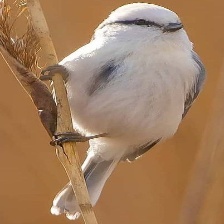
Species: AZURE TIT
Scientific name: CYANISTES CYANUS